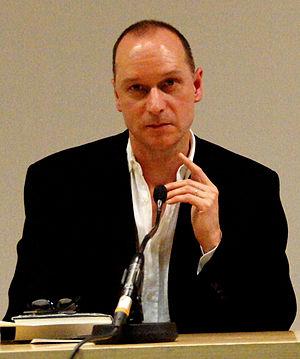
Lawrence Norfolk, né le 1ᵉʳ octobre 1963, à Londres, est un romancier britannique. Il est connu pour ses romans historiques aux intrigues complexes et riches en détails, utilisant un vocabulaire d'une variété peu commune.